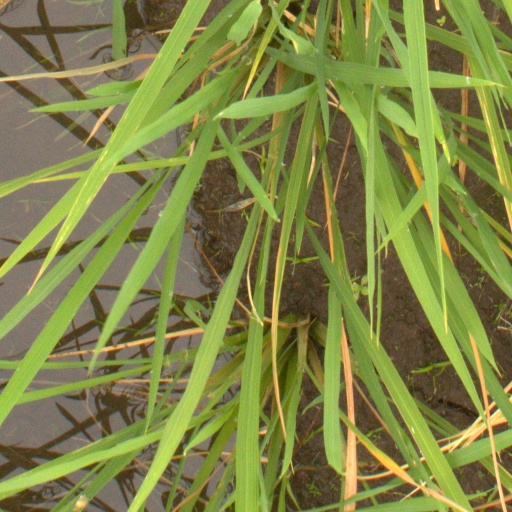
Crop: rice